Conservation and restoration of bone, horn, and antler objects

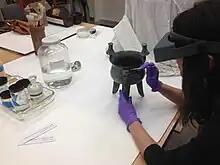
Conservator examines a Chinese vessel.

Conservation-restoration of bone, horn, and antler objects involves the processes by which the deterioration of objects either containing or made from bone, horn, and antler is contained and prevented. Their use has been documented throughout history in many societal groups as these materials are durable, plentiful, versatile, and naturally occurring/replenishing.